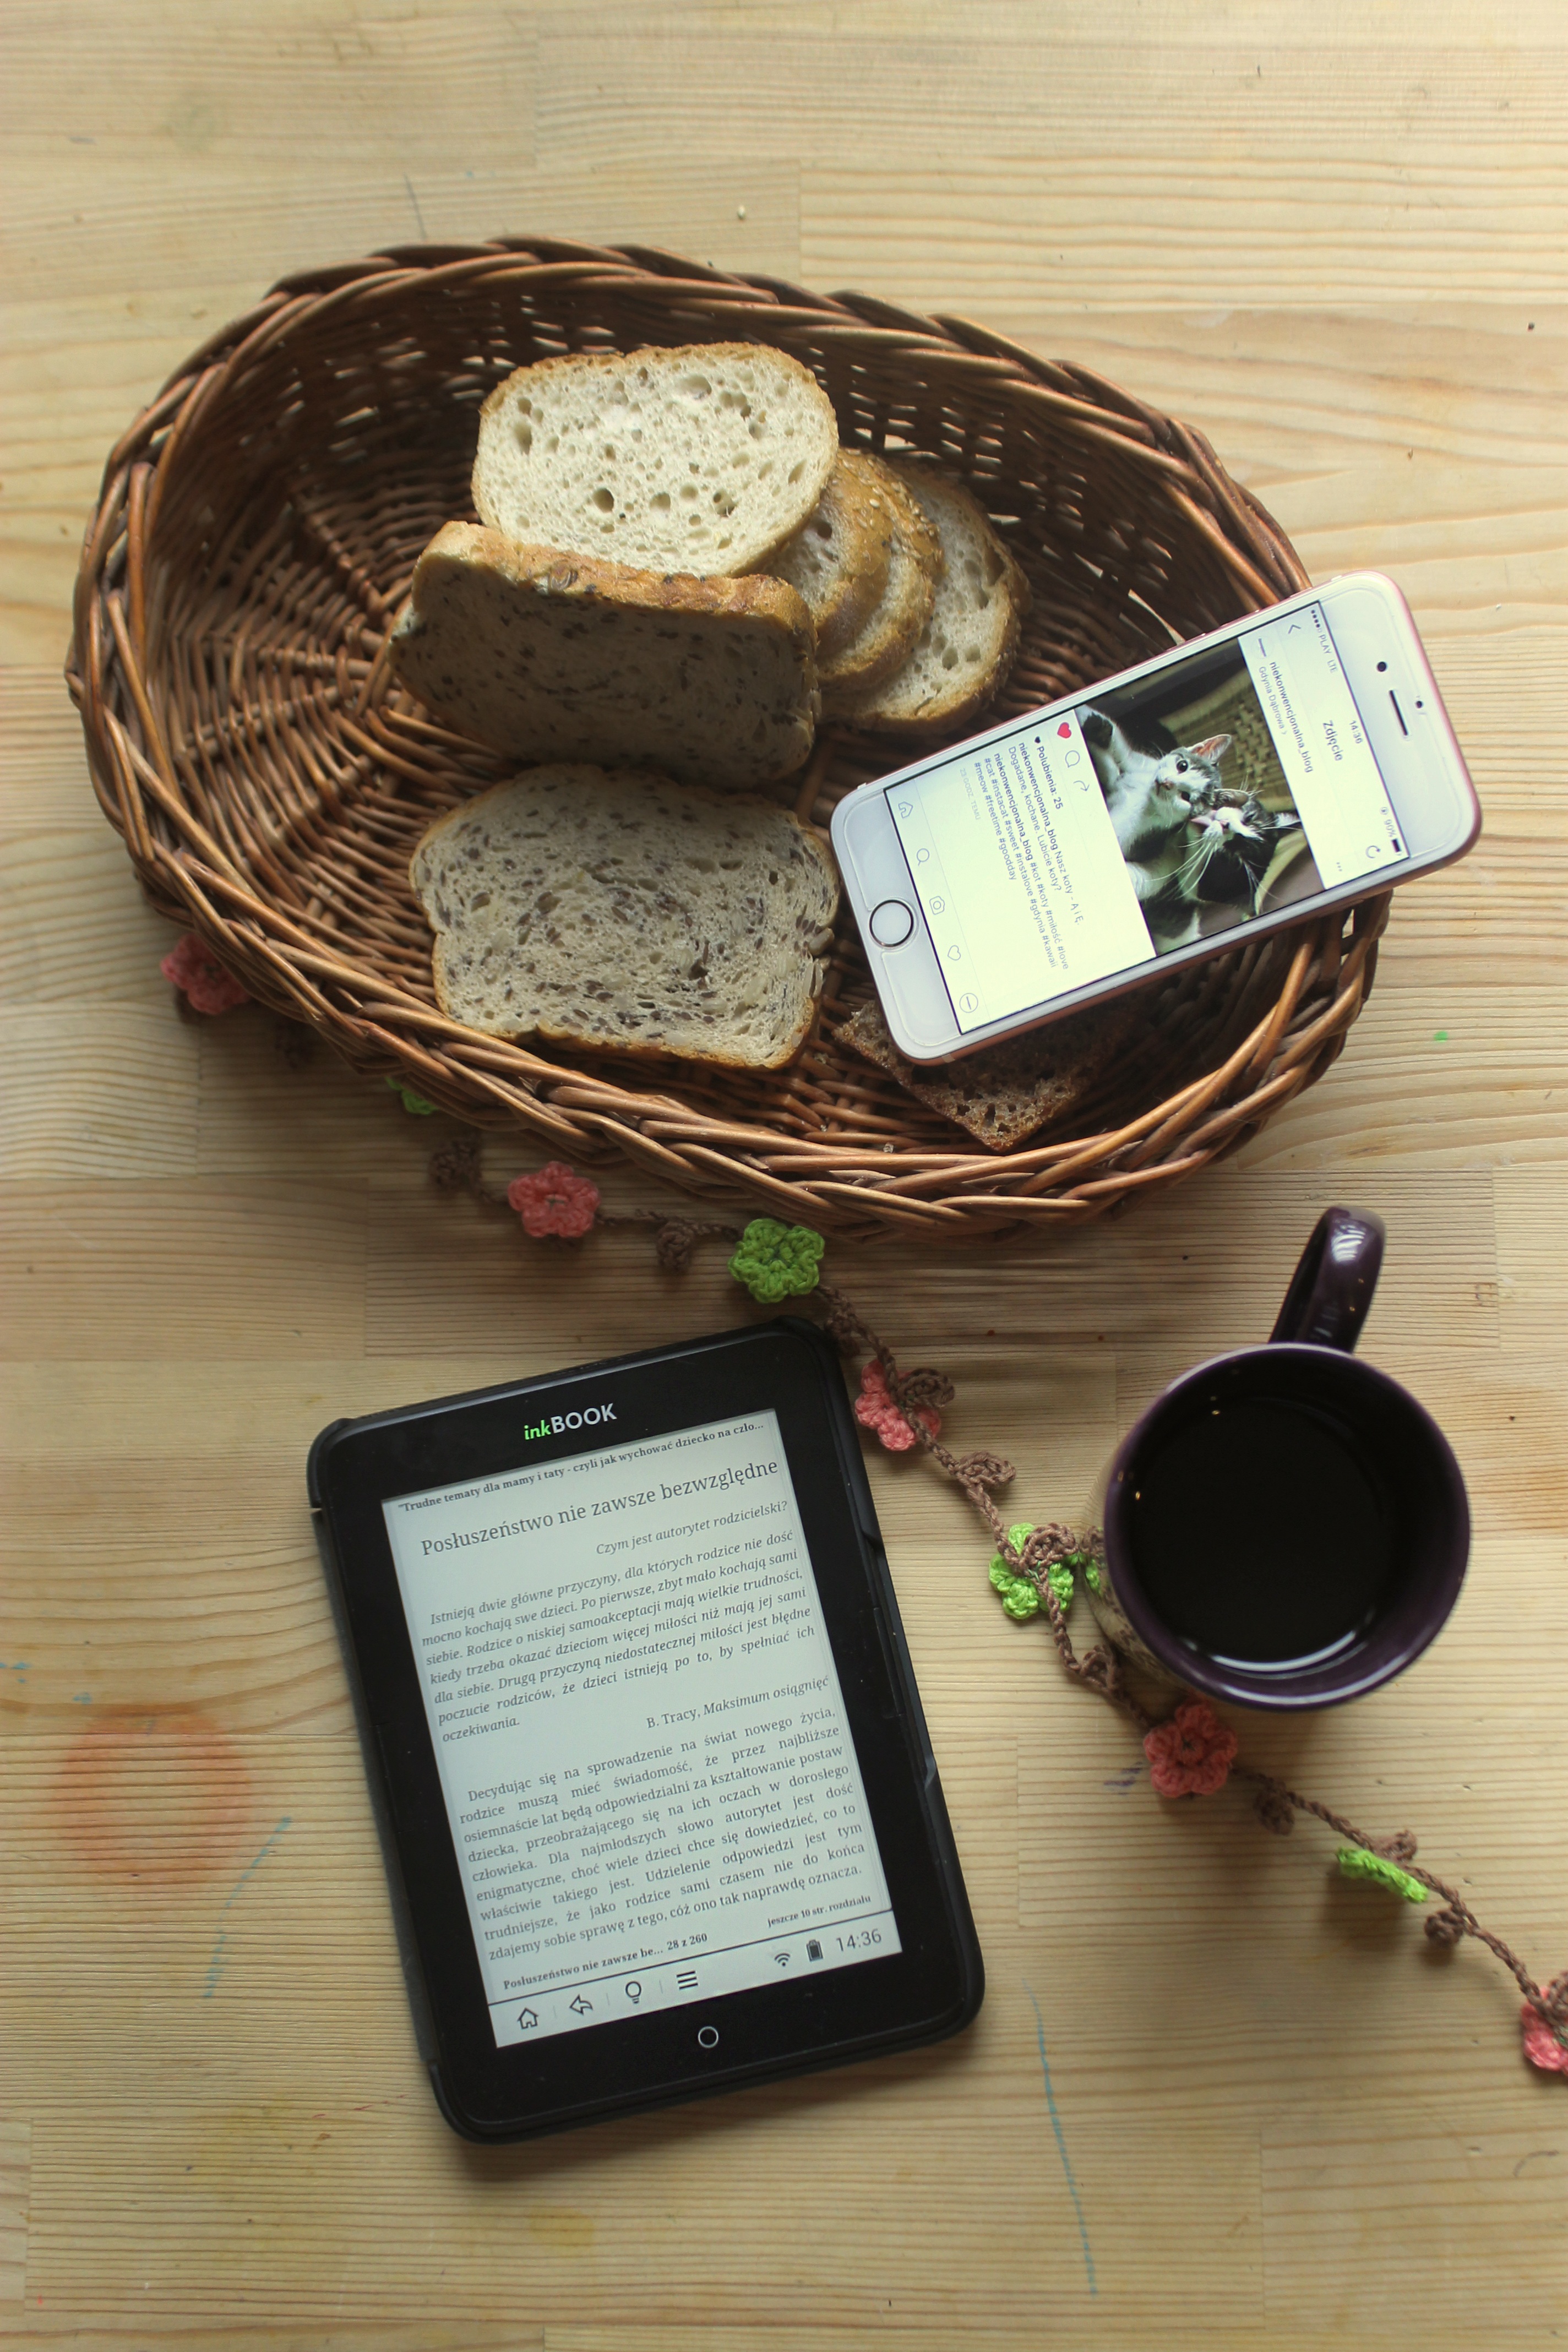
iphone, coffee, technology, ebook, reader, gadget, breakfast, bread, wreath, flowers, eye, organ, good morning, crochet hook